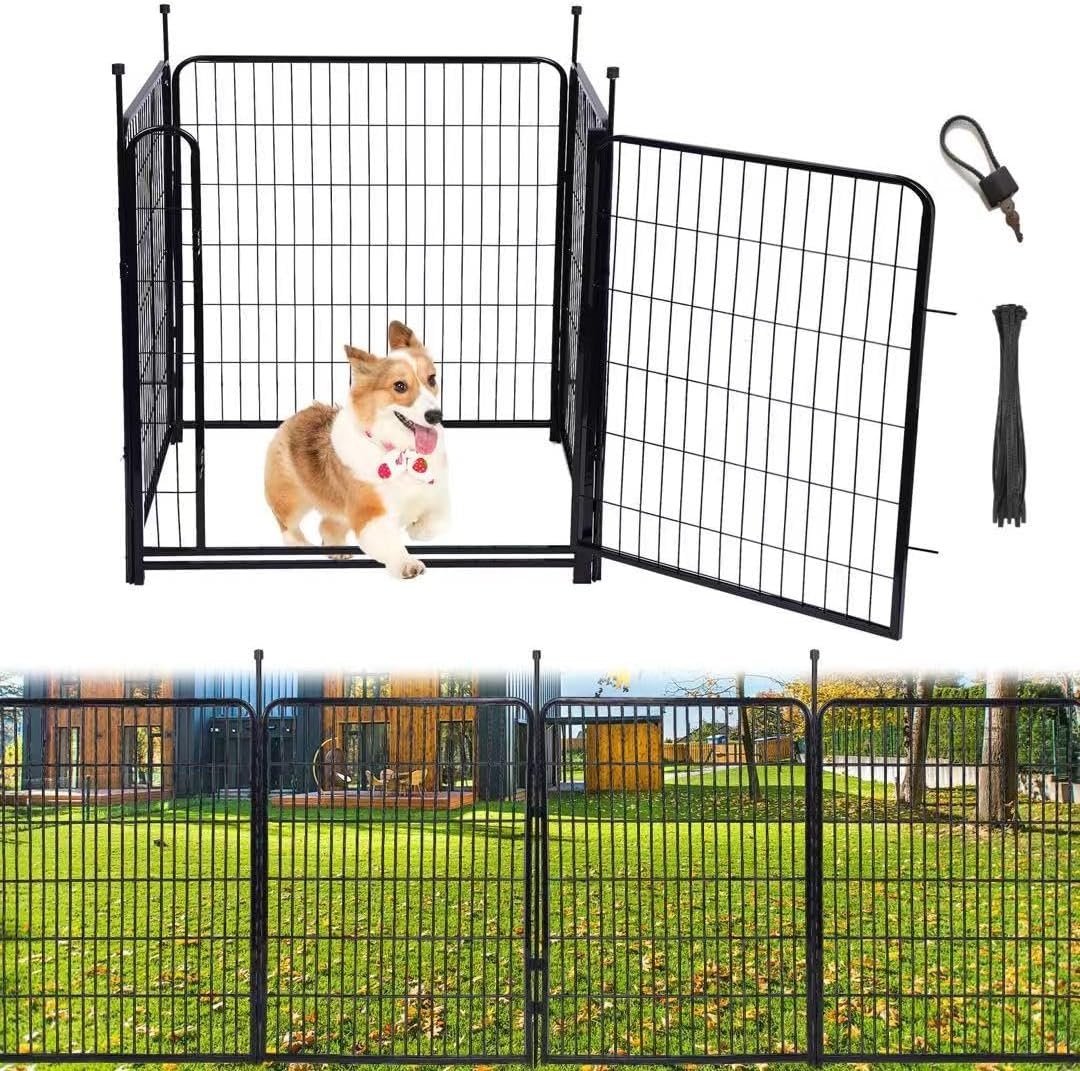
Tall Garden Fence Animal Barrier,Wide Gate Low Threshold Fence Panels, 48in(H) 4 Panels Total 8.9 Ft(L) Flower Bed Fencing, Heavy Metal Dog Fence Outdoor for Yard
Overview Material : Metal Color : Black Brand : Getlay Style : Garden Product Dimensions : 48"L x 27"W About this item Patent Protection in Progress. Getlay's Garden Dog Fences is Designed as A 21-inch-wide Gate Without A Threshold. Anyone or Animals Can Enter and Exit Freely. Unlike other Fences That Have High Thresholds, Narrow Gates and are Prone to Tripping The Garden Fence for Dogs is Made of Galvanized Pipe Instead of Iron Pipe Because It Has Better Rust Resistance. The Wire Diameter of the Inner Mesh is Thick and the Welding is Firm. The Spacing of the Wire Mesh is Small, only 1.1 Inches. So You Don't Need to Worry That it Will Get Stuck on Your Puppy's Neck, and Outside Critters Can't Pass Through it and Damage Your Garden Dog Fence Barrier Use Self-locking Latch, So Dogs Won't Break out of Jail . The Spiked Connecting Rod is 4.3 Inches Taller Than the Fence Mesh so You Can Spike it Deeper into the Ground for More Stability. And Unlike other Connecting Poles That are only 2 Inches Higher Than the Fence This Heavy Duty Dog Fence is Suitable for both Outdoor and Indoor Use. It's Perfect for RV Camping, Traveling, the Temporary Fence of the Vegetable Garden or for Use in The Yard. It's Super Easy to Assemble. You Won't Spend More Than 5 Minutes to Put Together These Portable Dog Fences. The Panels Can be Added or Removed Freely, Allowing You to Have A Fully Flexible Area and Arrange The Dog Pen In Any Shape You Want You'll Get 3 Pieces of 48 Inches High and 27 Inches Wide Panels, 1 Door, 5 Connecting Rods, and Small Rubber Covers. If There's Any Problem, Our Customer Support Team Will Reply Within 24 Hours to Replace or Refund for You Promptly
Brand: Getlaygardenfence
Category: Animals & Pet Supplies > Pet Supplies > Pet Containment Systems > Enclosures & Cages